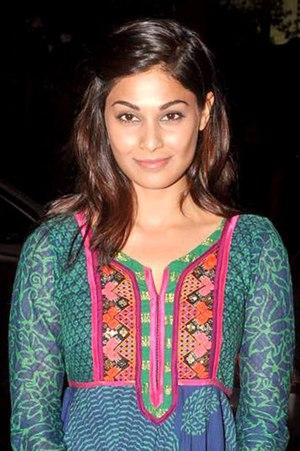
Puja Gupta, née en 1984 à New Delhi est une actrice et mannequin indienne. Elle fut la gagnante de l'édition Miss Inde de 2007. Elle participa ensuite à Mexico à l'édition 2007 de Miss Univers.
Miss Inde ou Femina Miss India, est un concours de beauté féminin tenu en Inde depuis 1947, destiné aux indiennes. Il est organisé par le magazine indien Femina publié par Bennett, Coleman & Co. Ltd.